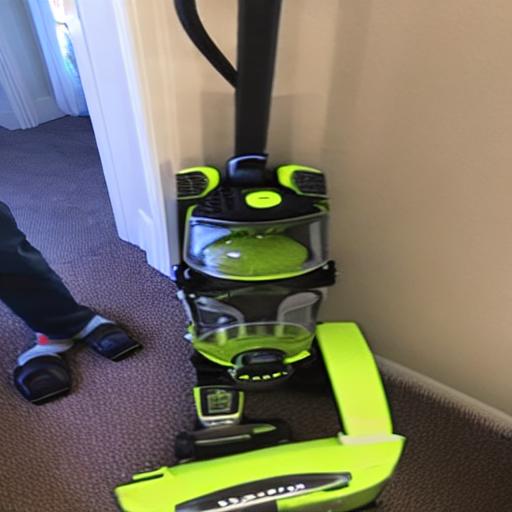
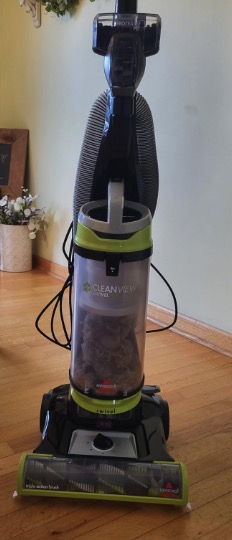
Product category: items_vacuum
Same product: no